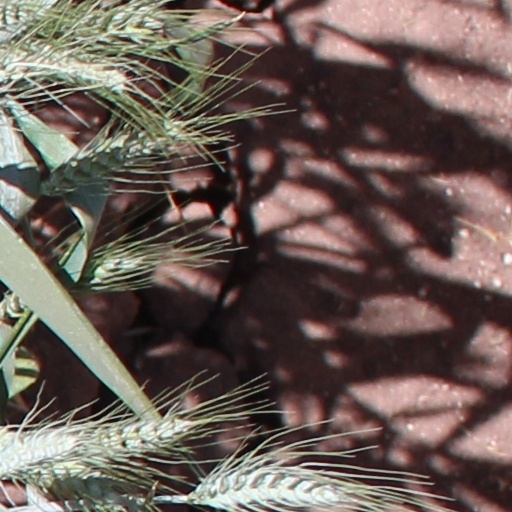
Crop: wheat